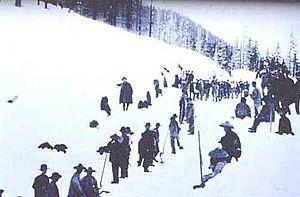
Le premier chemin de fer transcontinental a été construit aux États-Unis entre Sacramento et Omaha, entre 1863 et 1869. La construction s'est officiellement terminée le 10 mai 1869 par la jonction des deux compagnies à Promontory Summit. Les 3 000 km de voies ferrées permettent de relier le réseau ferré de l'est du pays à la côte Pacifique. Elles révolutionnent la situation économique et démographique de la puissance américaine.